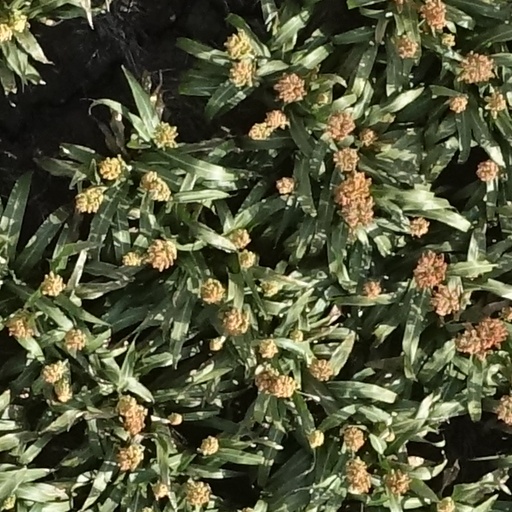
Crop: sorghum